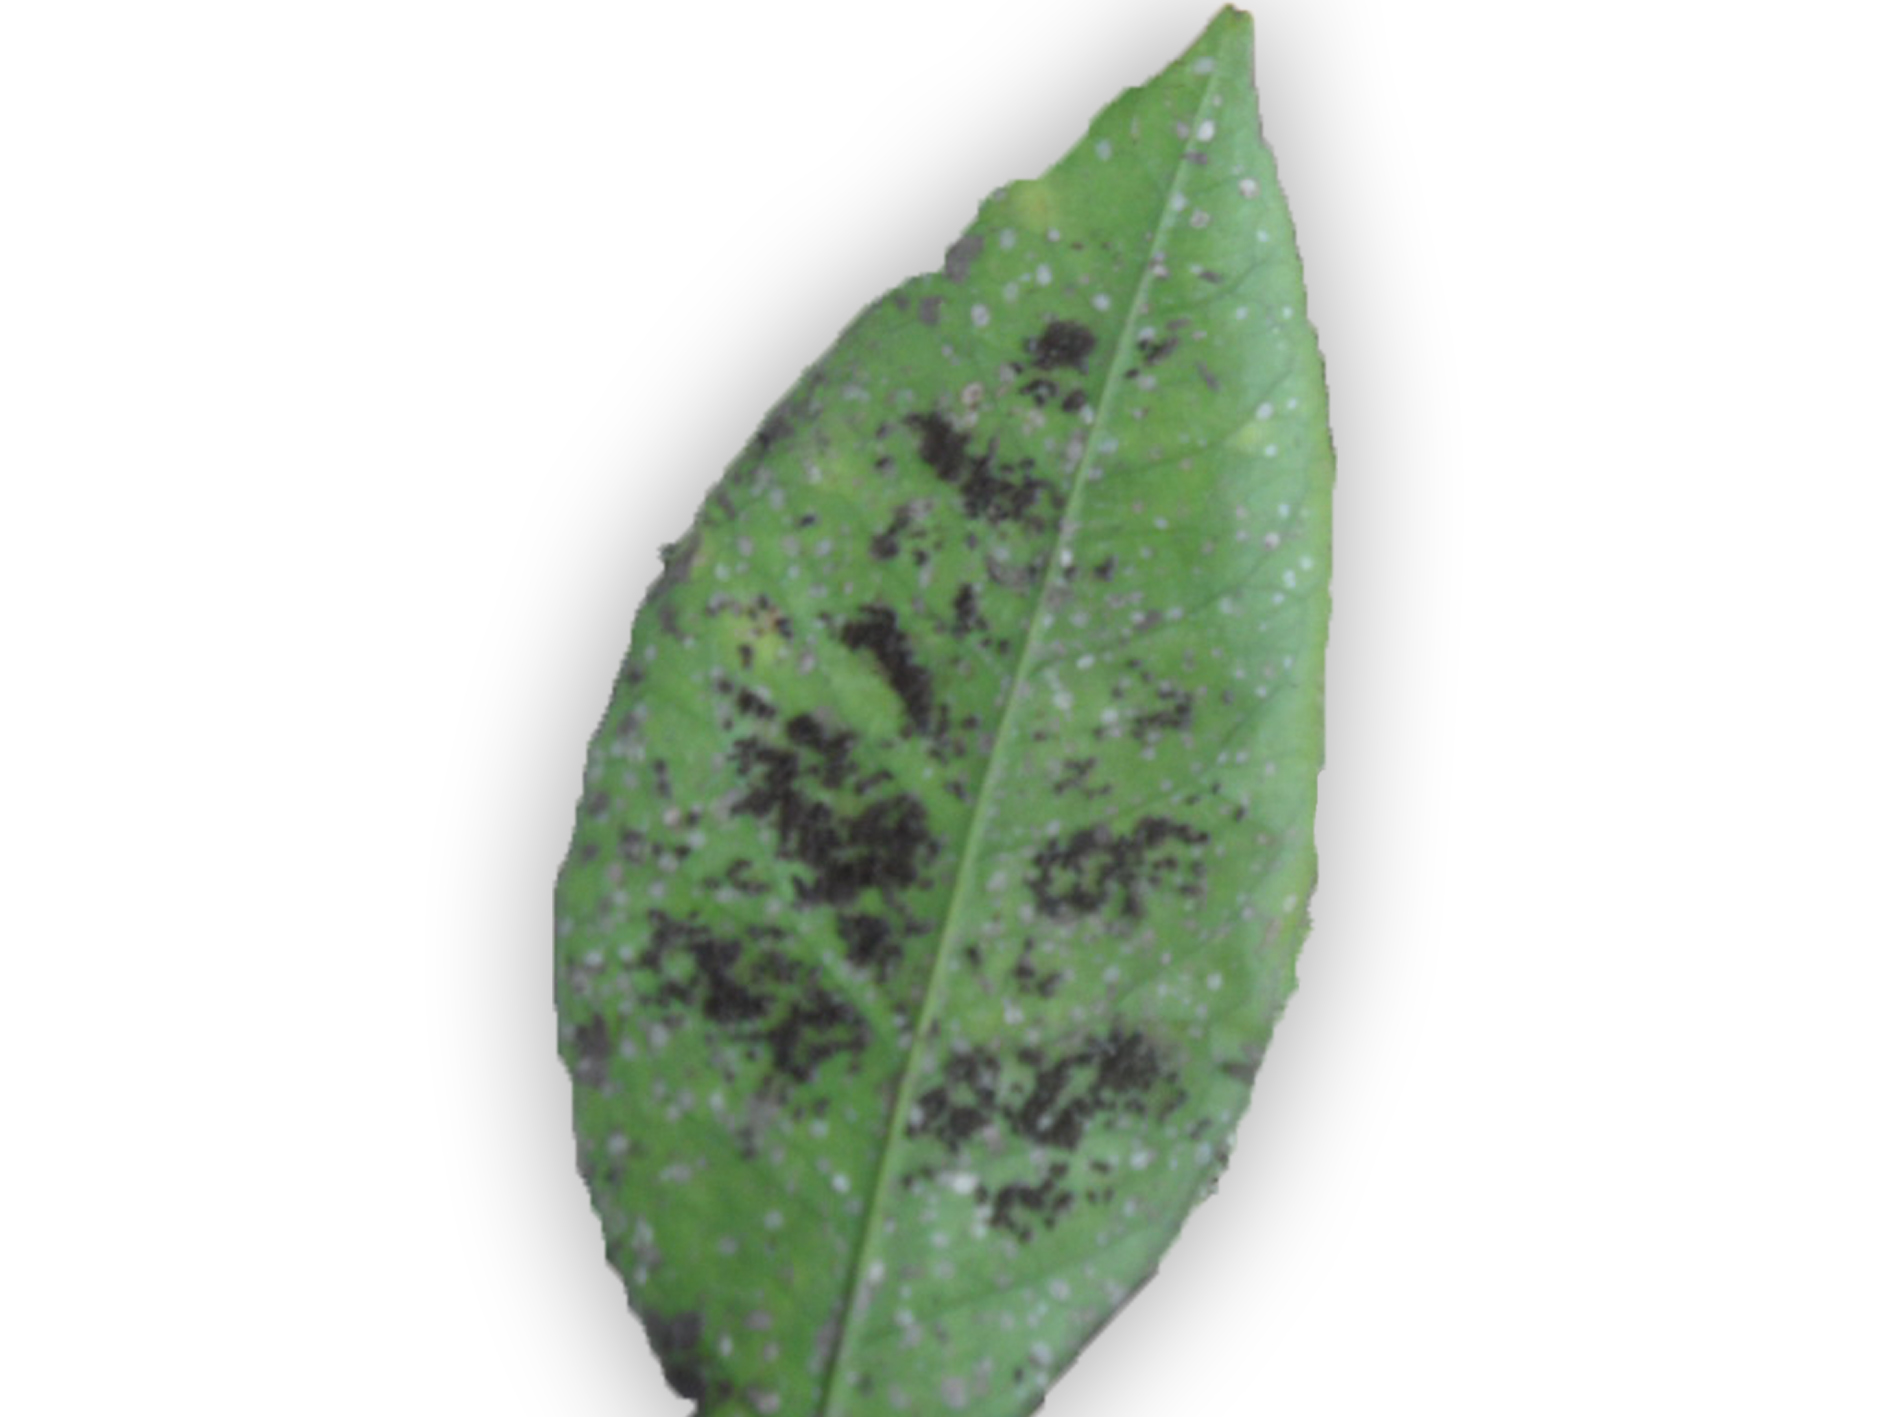
Plant part: leaf
Disease: melanose